Religion in Ghana

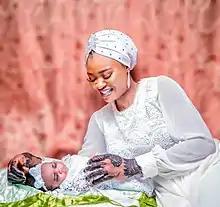
Christening of a daughter in Northern Ghana

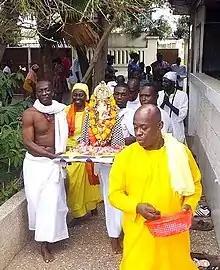
Hindus in Ghana celebrating Ganesh Chaturti

The presence of Christian missionaries on the coast has been dated to the arrival of the Portuguese in the fifteenth century. It was the Basel/Presbyterian and Wesleyan/Methodist missionaries, who, in the nineteenth century, laid the foundation for the Christian church in Ghana. They began their conversions in the coastal area as "nurseries of the church" in which an educated African class was trained. There are secondary schools, including exclusively boys and girls schools, that are mission- or church-related institutions. Church schools have been opened to all since the state assumed financial responsibility for formal instruction under the Education Act of 1960.